A Love Surreal

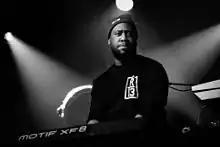
"Butterfly" and "The Flow" feature Robert Glasper playing keyboards.

"A Love Surreal" comprises a cycle of slow-burning songs about different stages of love, including infatuation, seduction, romance, estrangement, longing, recovery, and solace. Bilal's intimate lyrics address love's ephemeral nature and how to sustain happiness. The album veers between danceable, upbeat songs about cultivating a new romance and bluesy, meditative songs about how romances dissolve. In contrast to "Airtight's Revenge", "A Love Surreal" deals more with feelings of lust and flirting rather than personal and societal issues.